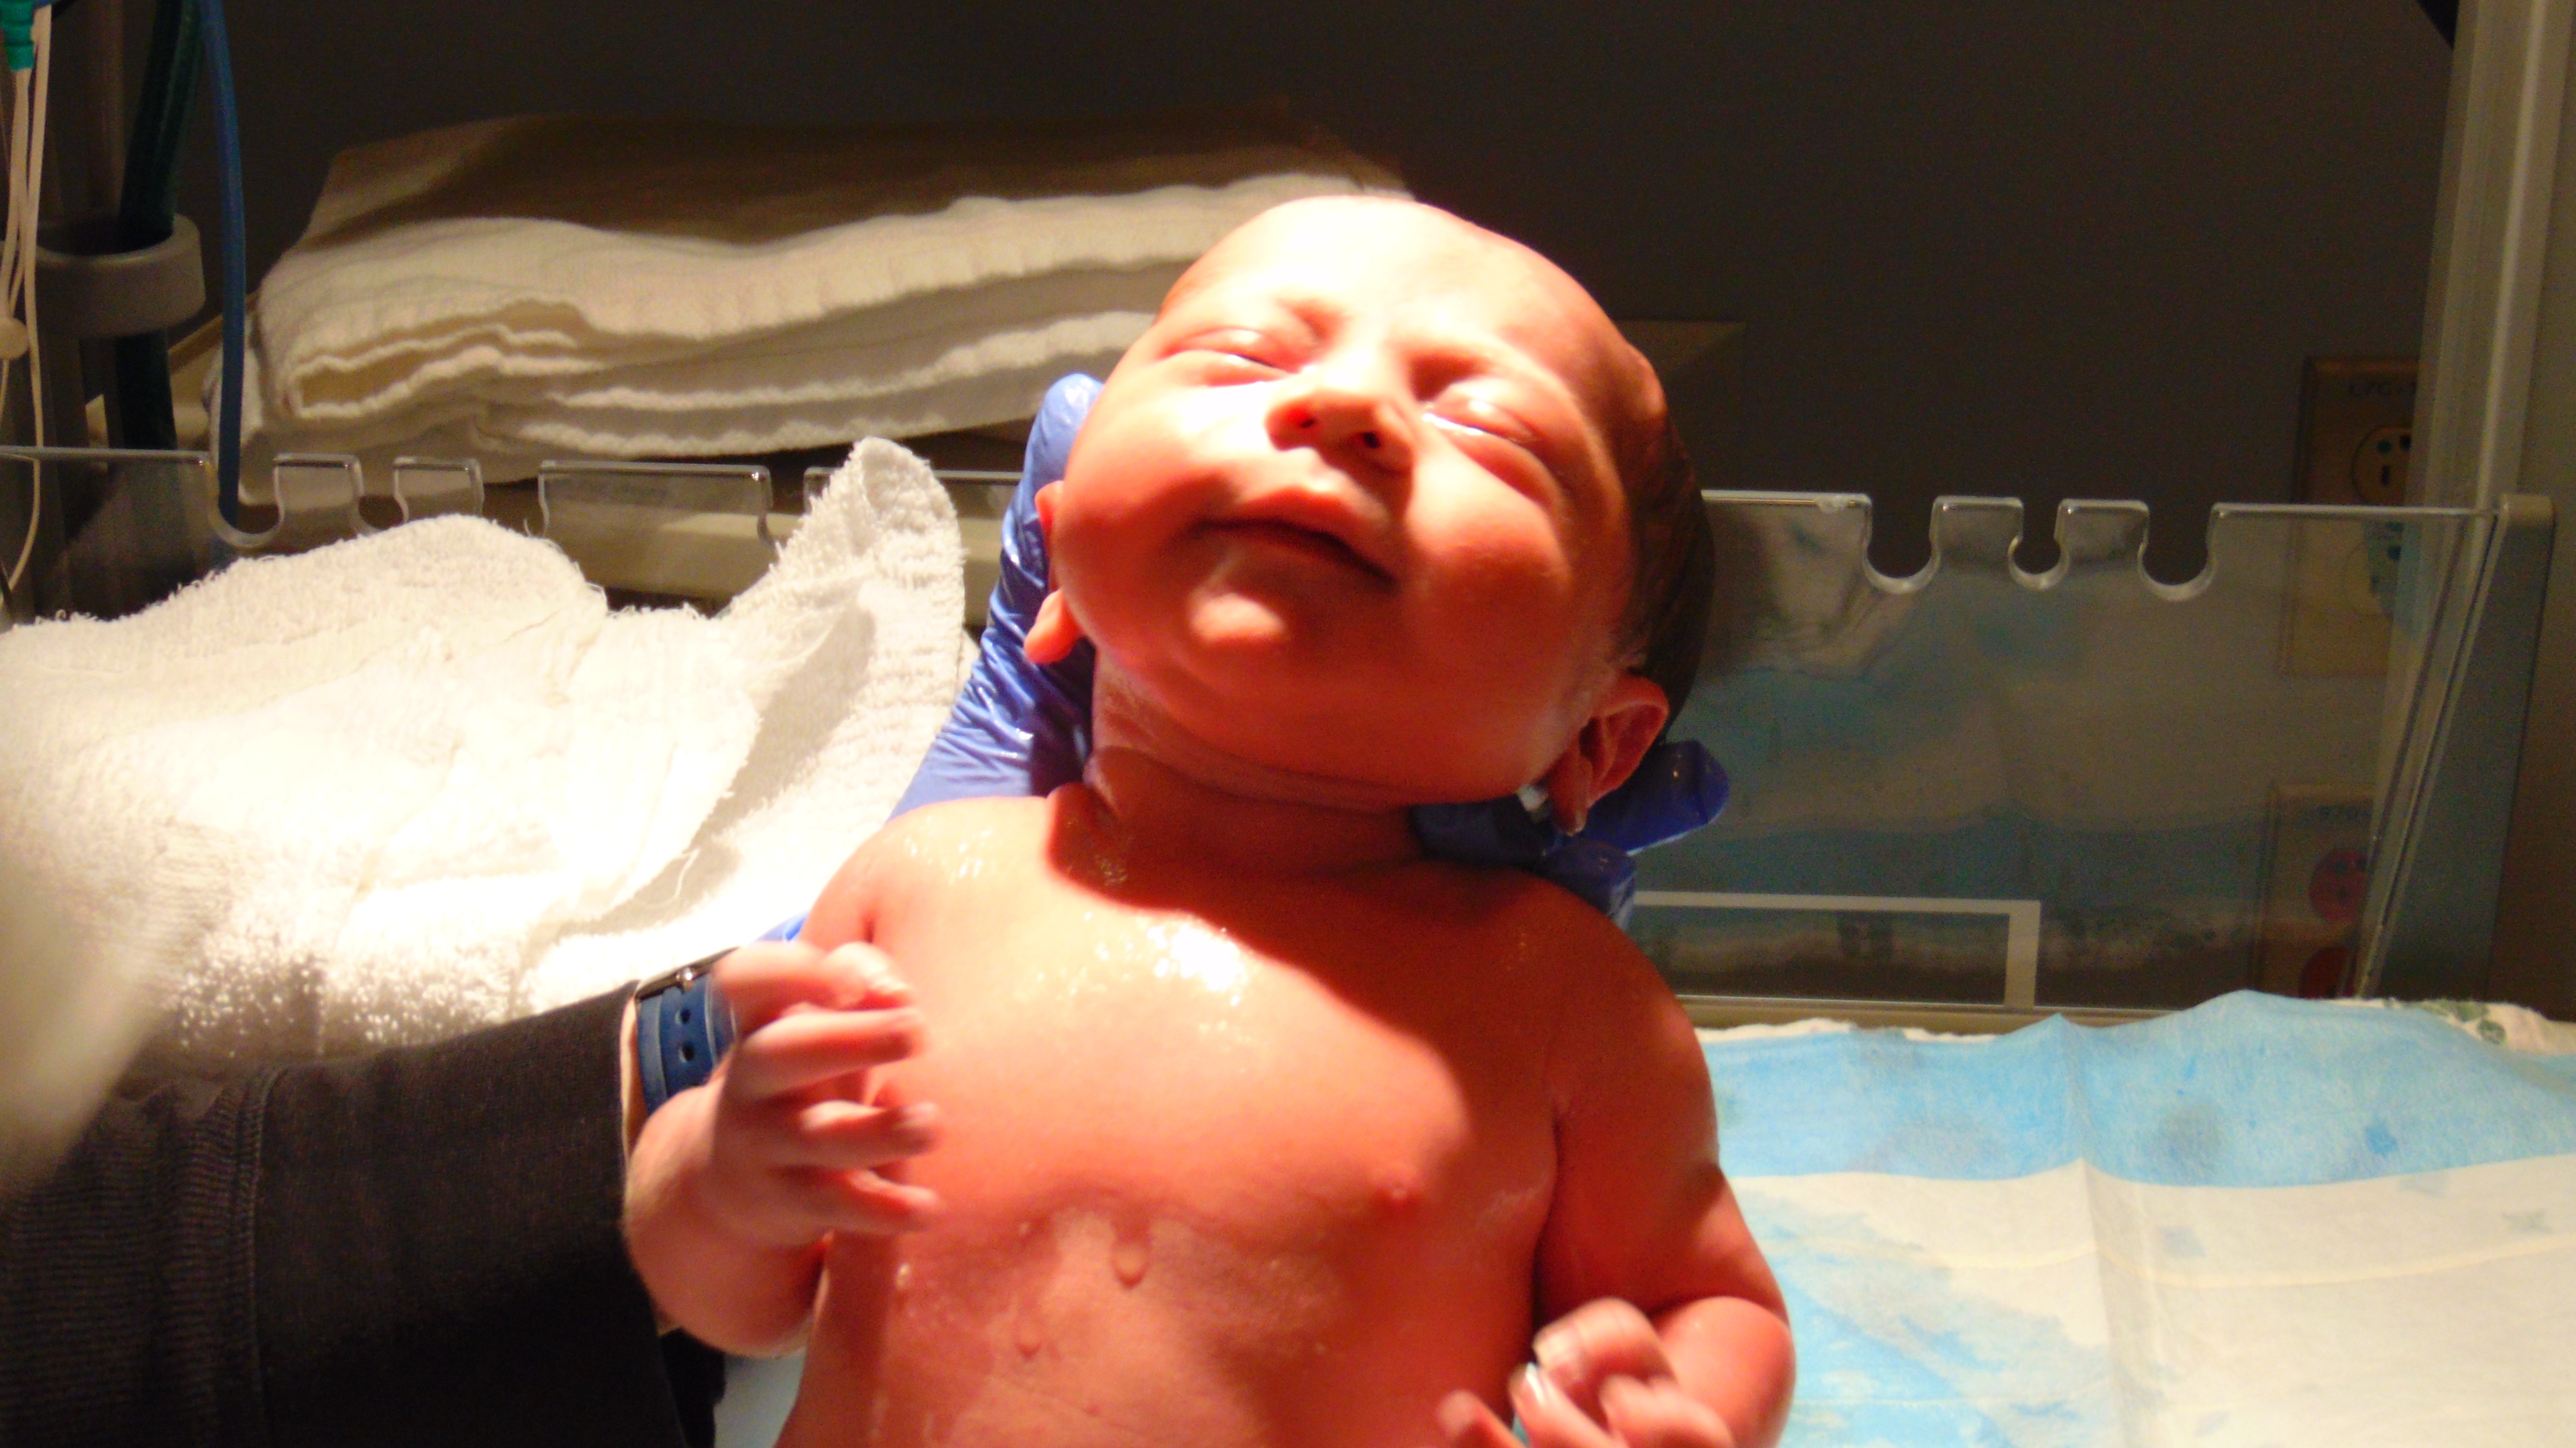
hand, man, person, boy, male, leg, finger, child, care, muscle, mouth, pregnancy, maternity, human body, infant, toddler, skin, pregnant, hospital, clinic, organ, labor, nurse, doctor, new born, delivery, medical, ward, birth, sense, childbirth, human positions